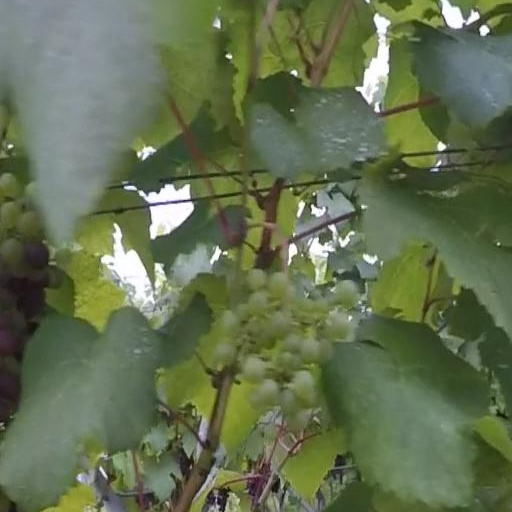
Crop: grape